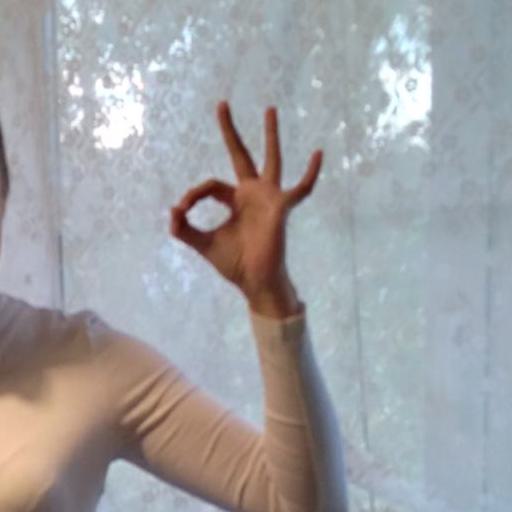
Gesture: ok